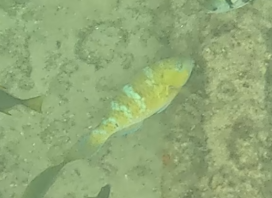
Scarus ghobban (Blue-barred Parrotfish)